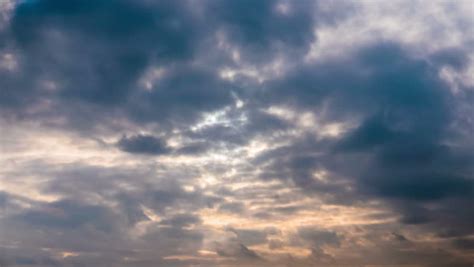
Weather: cloudy or overcast